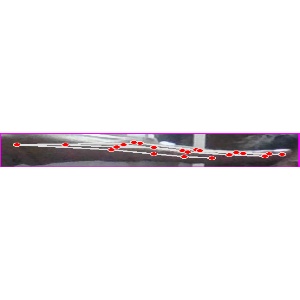
अक्षर: ज